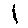
Label: 1